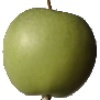
Label: apple_granny_smith